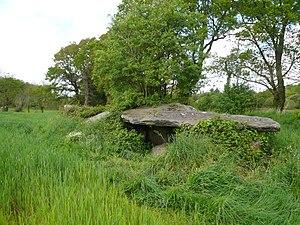
Vue de l'intérieur de l'allée couverte de Loc'h ar Pont (dite «
Cet article recense une partie des monuments historiques du Finistère, en France.